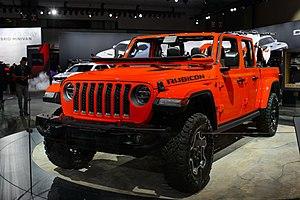
Le Jeep Gladiator est un pick-up produit par le constructeur automobile américain Jeep de 1962 à 1988. Il remplace le Jeep Willys Truck. En 1985, il est remplacé par le Jeep Comanche mais reste néanmoins en production jusqu'en 1988.